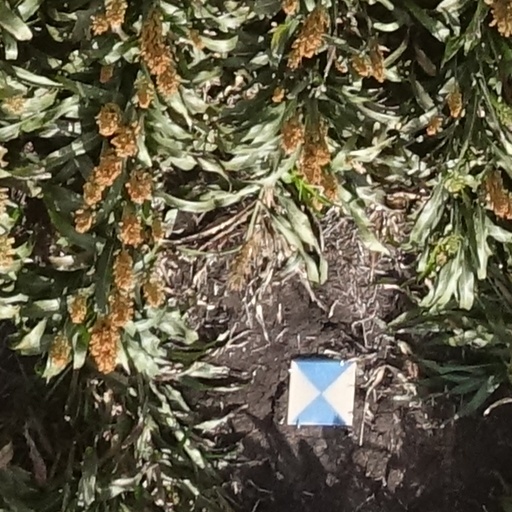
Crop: sorghum